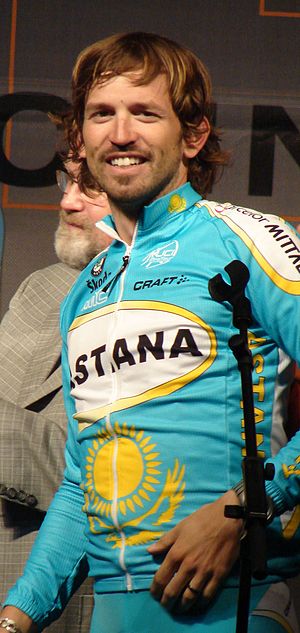
René Haselbacher
René Haselbacher er en østrigsk professionel cykelrytter, som cykler for det professionelle cykelhold Astana Cycling Team.